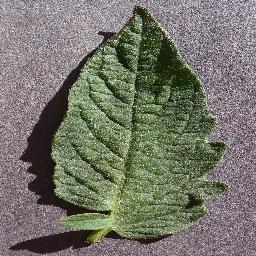
Label: Tomato___healthy